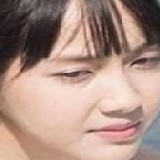
ca sĩ Jang Mi